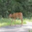
Label: deer